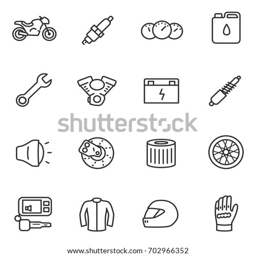
motorcycles , collection of icons in a linear style .